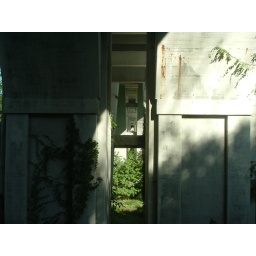
Under the &amp;quot;G&amp;quot; street bridge over the Whitewater River in Richmond Indiana